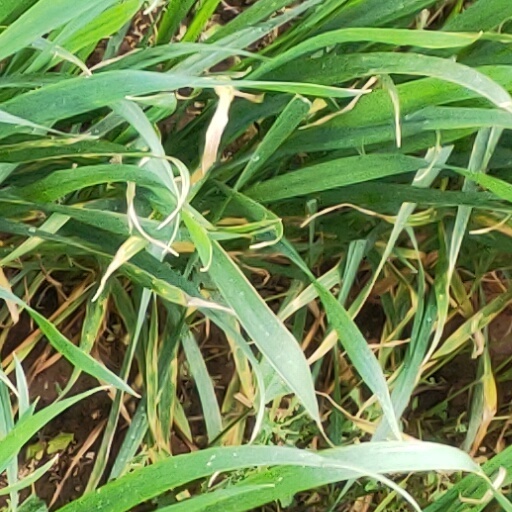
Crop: wheat